Directed-energy weapon

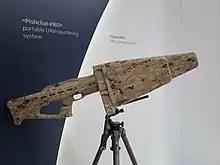
A Pischal-Pro anti-drone rifle, featured at the Dubai Airshow, 2019

A directed-energy weapon (DEW) is a ranged weapon that damages its target with highly focused energy without a solid projectile, including lasers, microwaves, particle beams, and sound beams. Potential applications of this technology include weapons that target personnel, missiles, vehicles, and optical devices.